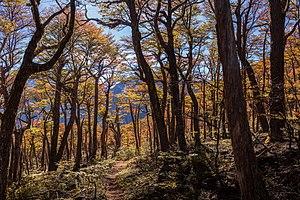
Le Parc national Patagonia est un parc national situé au Chili dans la Región d'Aysén.